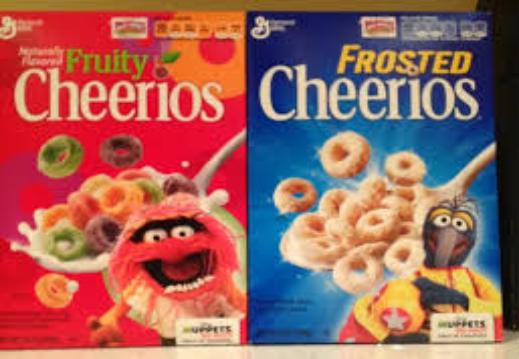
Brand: Fruity Cheerios
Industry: Food